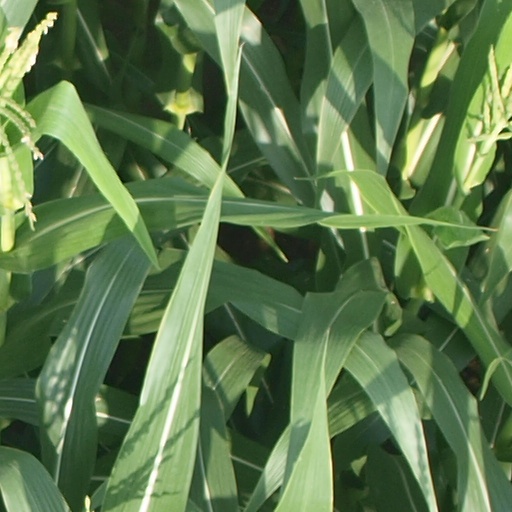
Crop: maize; corn